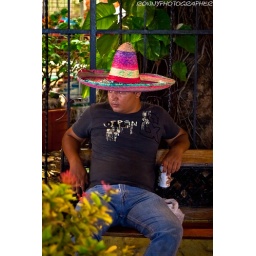
Mexican boy with the hat in Playa del Carmen-yucatan-mexico